Squidbillies

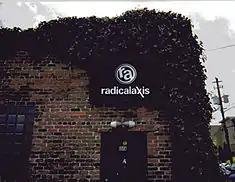
Radical Axis provided animation for the series through season six.

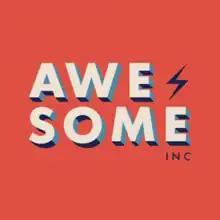
Awesome Inc animated the series from seasons seven to 13.

The series' animation, described by Willis as "Beavis and Butt-Head" style, is based on Adobe Flash and takes a week to complete. The main software adopted for the series' animation is Macromedia Shockwave Flash, which allowed in later seasons to more easily change the resolution format to render the broadcast in high definition. An average episode took about 700 working hours to complete.